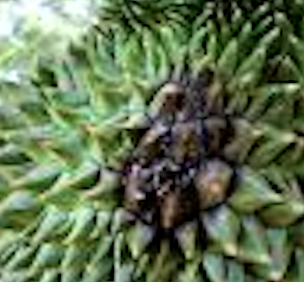
Label: fruit_rot